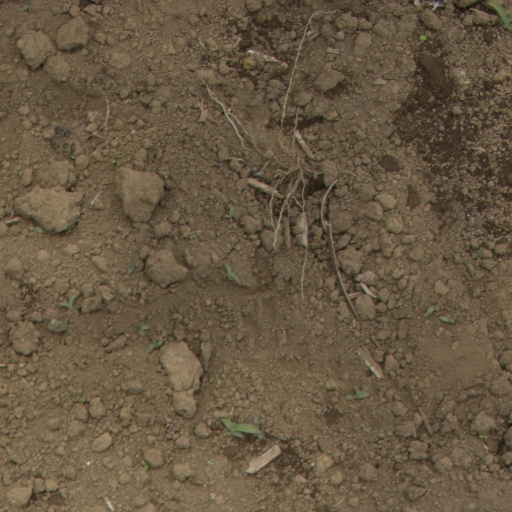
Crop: Jerusalem artichoke